Good Vibrations (film)

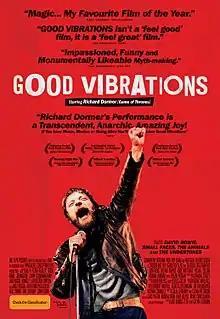
Theatrical release poster

Good Vibrations is a 2013 comedy-drama film written by Colin Carberry and Glenn Patterson and directed by Lisa Barros D'Sa and Glenn Leyburn. It stars Richard Dormer, Jodie Whittaker, Adrian Dunbar, Liam Cunningham, Karl Johnson and Dylan Moran. It is based on the life of Terri Hooley, a record-store owner instrumental in developing Belfast's punk rock scene. The film was produced by Chris Martin, with Andrew Eaton, Bruno Charlesworth and David Holmes. Holmes also co-wrote the soundtrack score.